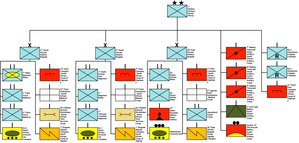
La 1ʳᵉ division d'infanterie sud-africaine est une division d'infanterie de l'armée de terre sud-africaine qui combattit durant la seconde guerre mondiale.